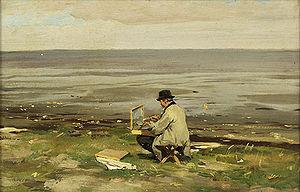
Une peinture « de plein air » est, le plus souvent, peinte « sur le motif » : une œuvre peinte à l'extérieur, dans la nature, devant le sujet comme l'ont fait les pré-impressionnistes et les impressionnistes, avec leur matériel. Tout peintre peut donc « peindre sur le motif » ou avoir l'attitude inverse : peindre dans l'atelier après avoir rapporté des croquis du sujet ou peindre d'après un modèle placé dans l'atelier ; on parle cette fois de « peinture de chevalet » ou de « peinture d'atelier ».